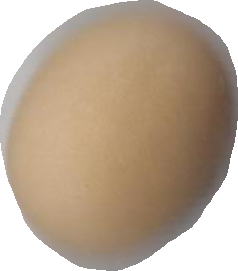
Variety: Anjasmoro